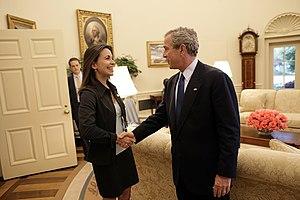
Súmate est un mouvement associatif civil vénézuélien. Fin 2003, le groupe participe à l'organisation du référendum de 2004 pour destituer le président Chávez.
María Corina Machado Parisca, née le 7 octobre 1967 à Caracas, est une femme politique vénézuélienne. Elle a co-fondé le mouvement Súmate avec Alejandro Plaz, et fut députée de 2010 à 2014 dans la deuxième circonscription de l'État de Miranda.